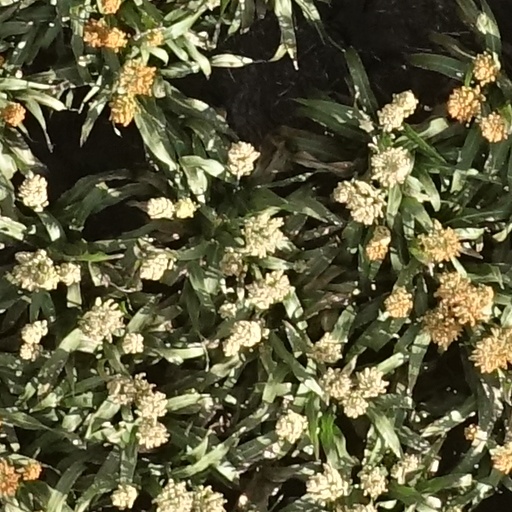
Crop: sorghum